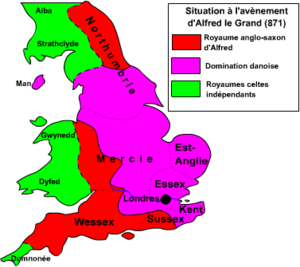
Cette page concerne l'année 871 du calendrier julien.
Alfred, né en 848 ou 849 et mort le 26 octobre 899, est roi du Wessex de 871 à sa mort, et roi de tous les Anglo-Saxons à partir de 878, sans jamais contrôler la totalité du territoire anglais. Quatrième fils du roi Æthelwulf, il succède à son frère Æthelred en tant que roi du Wessex en 871.